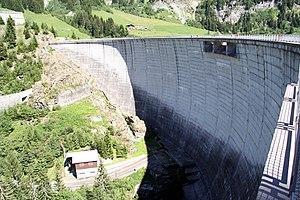
Le Barrage de Saint-Guérin est un barrage français à voûte, situé dans le Beaufortain, près de la station de sports d'hiver d'Arêches-Beaufort à 1 559 m d'altitude. Le barrage est construit à la sortie du cirque Saint Guérin, dont il tire son nom.